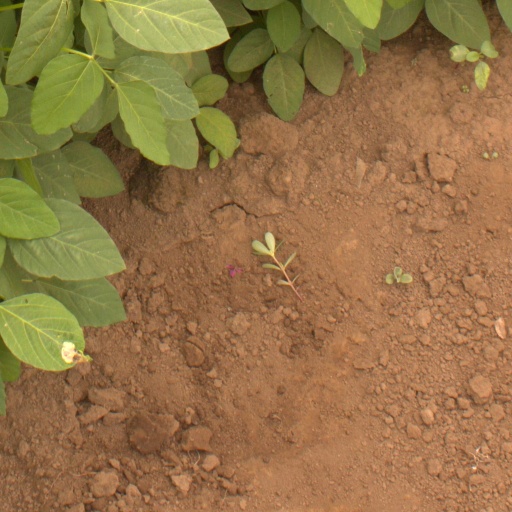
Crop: soybean